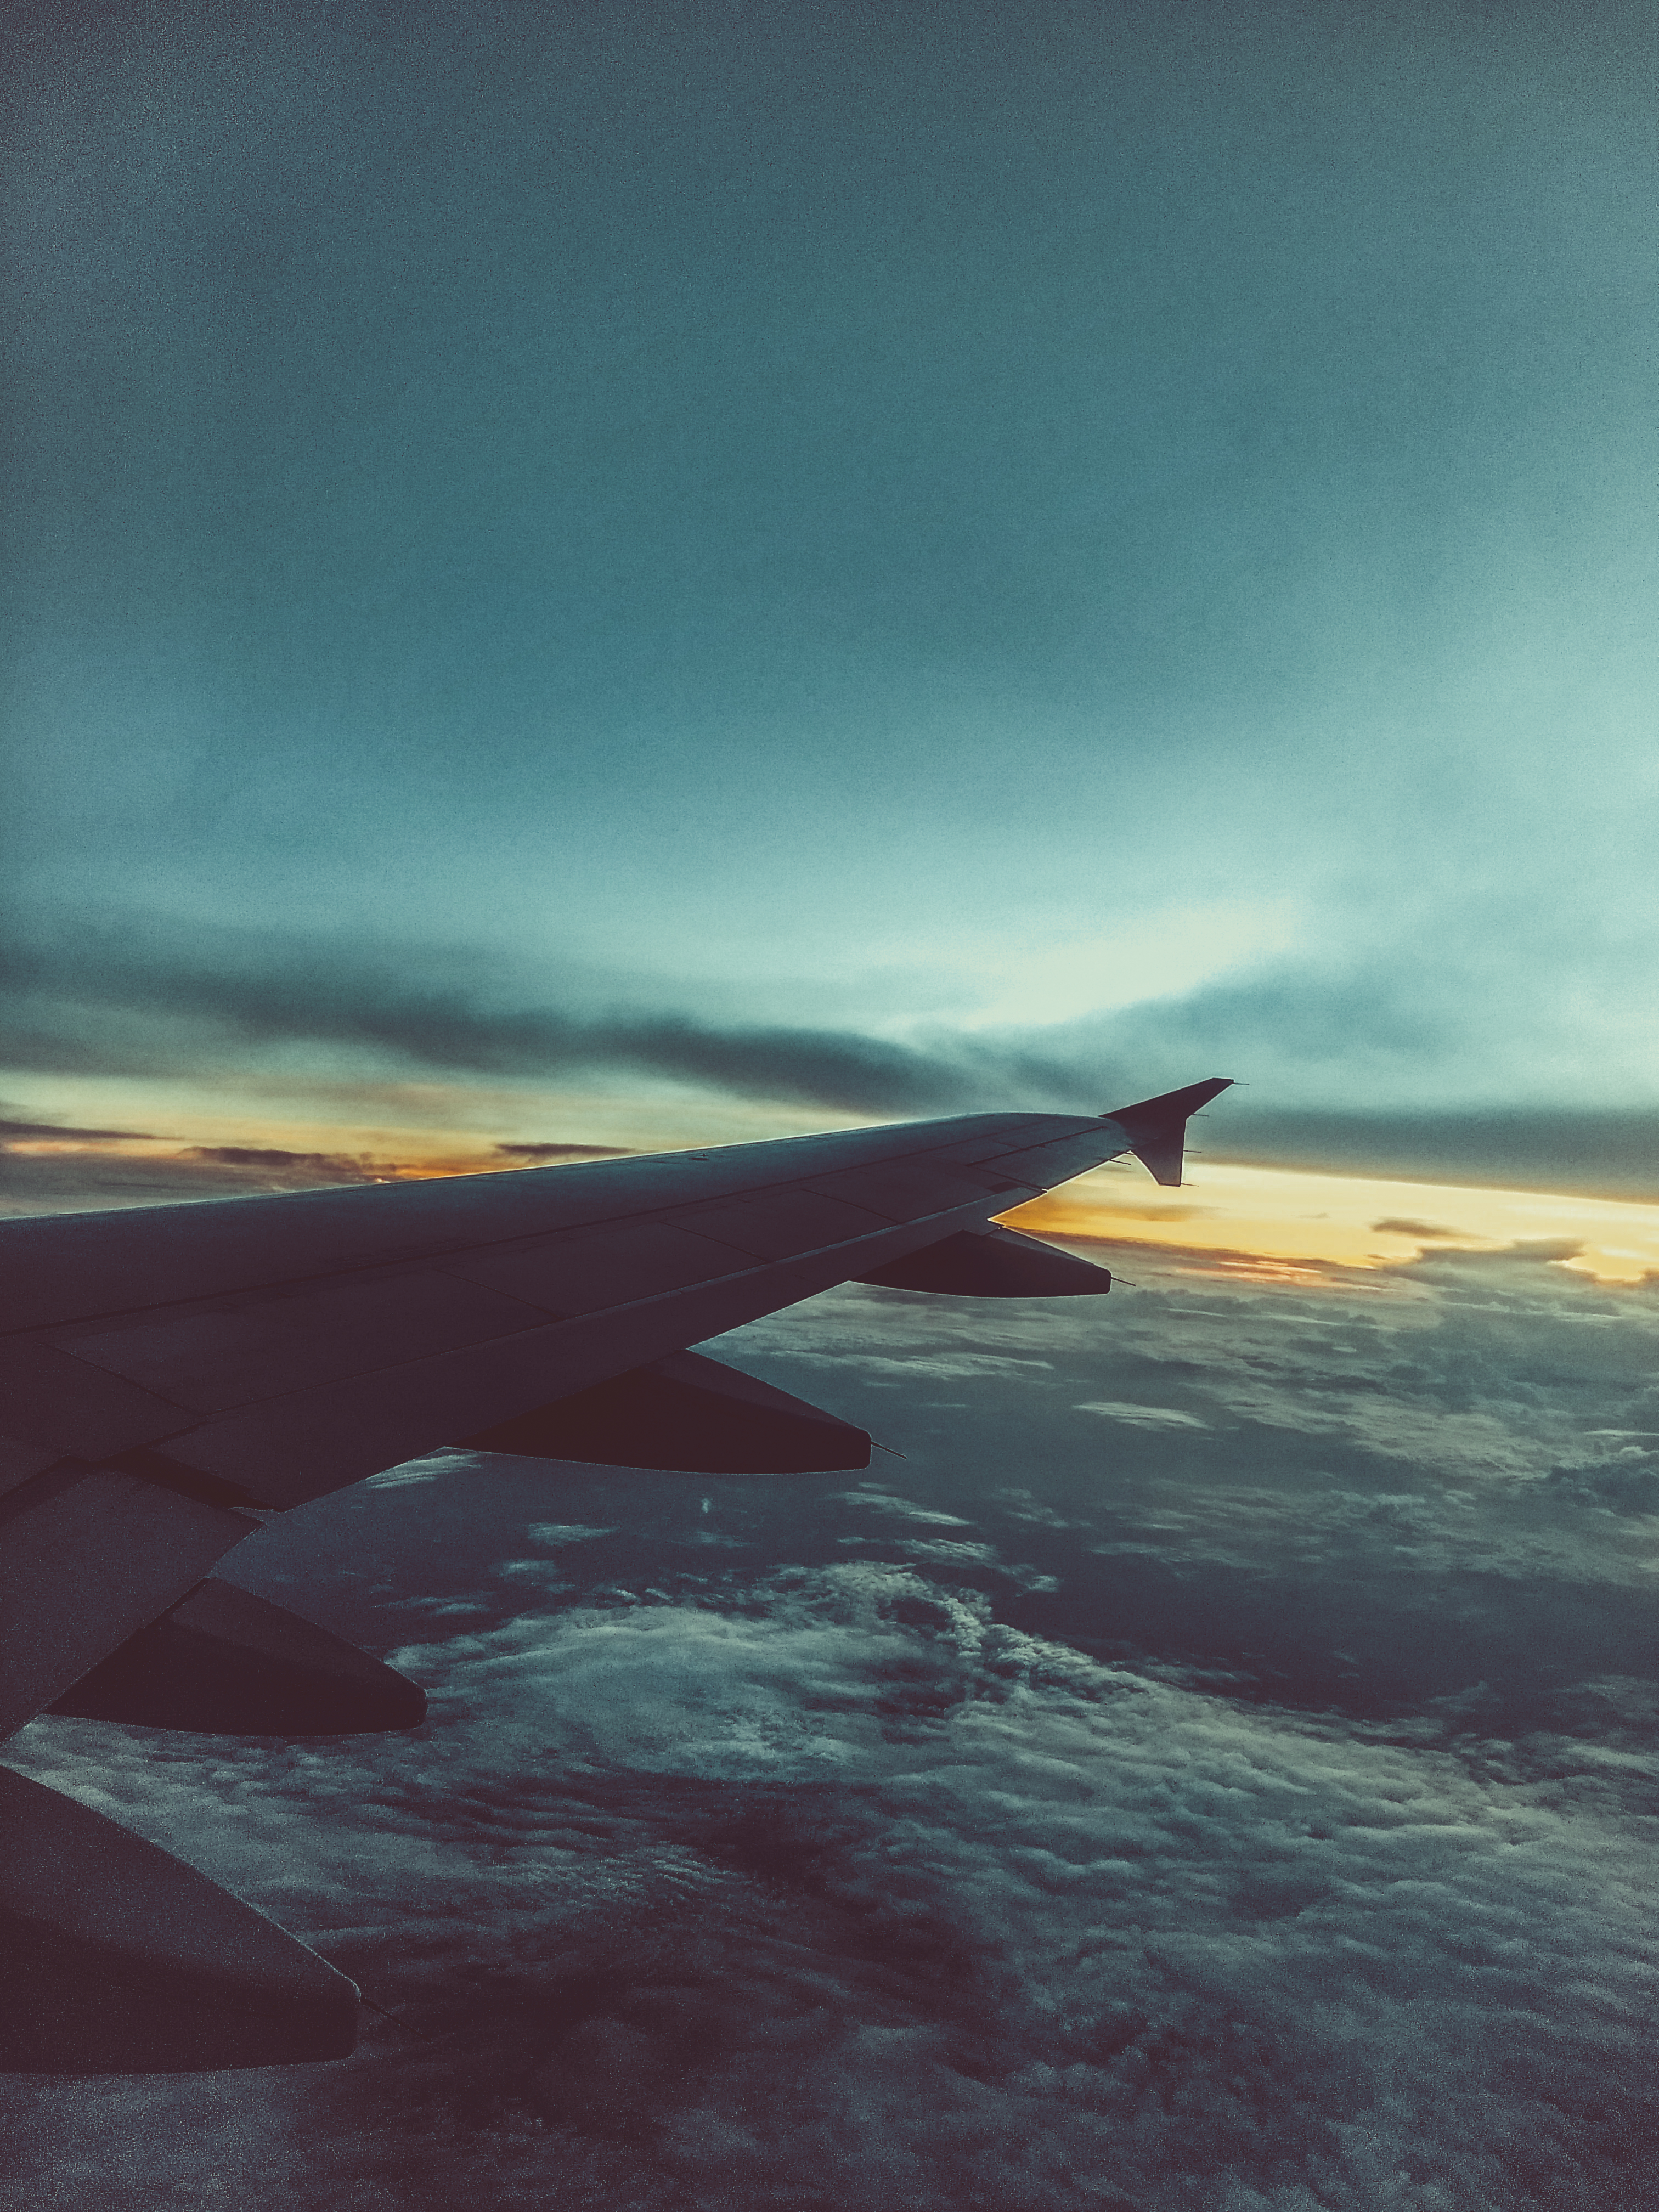
flight, sky, air, clouds, airplane, atmosphere, horizon, aviation, air travel, aircraft, sea, cloud, wing, calm, dawn, airliner, water, airline, ocean, sunrise, dusk, sunset